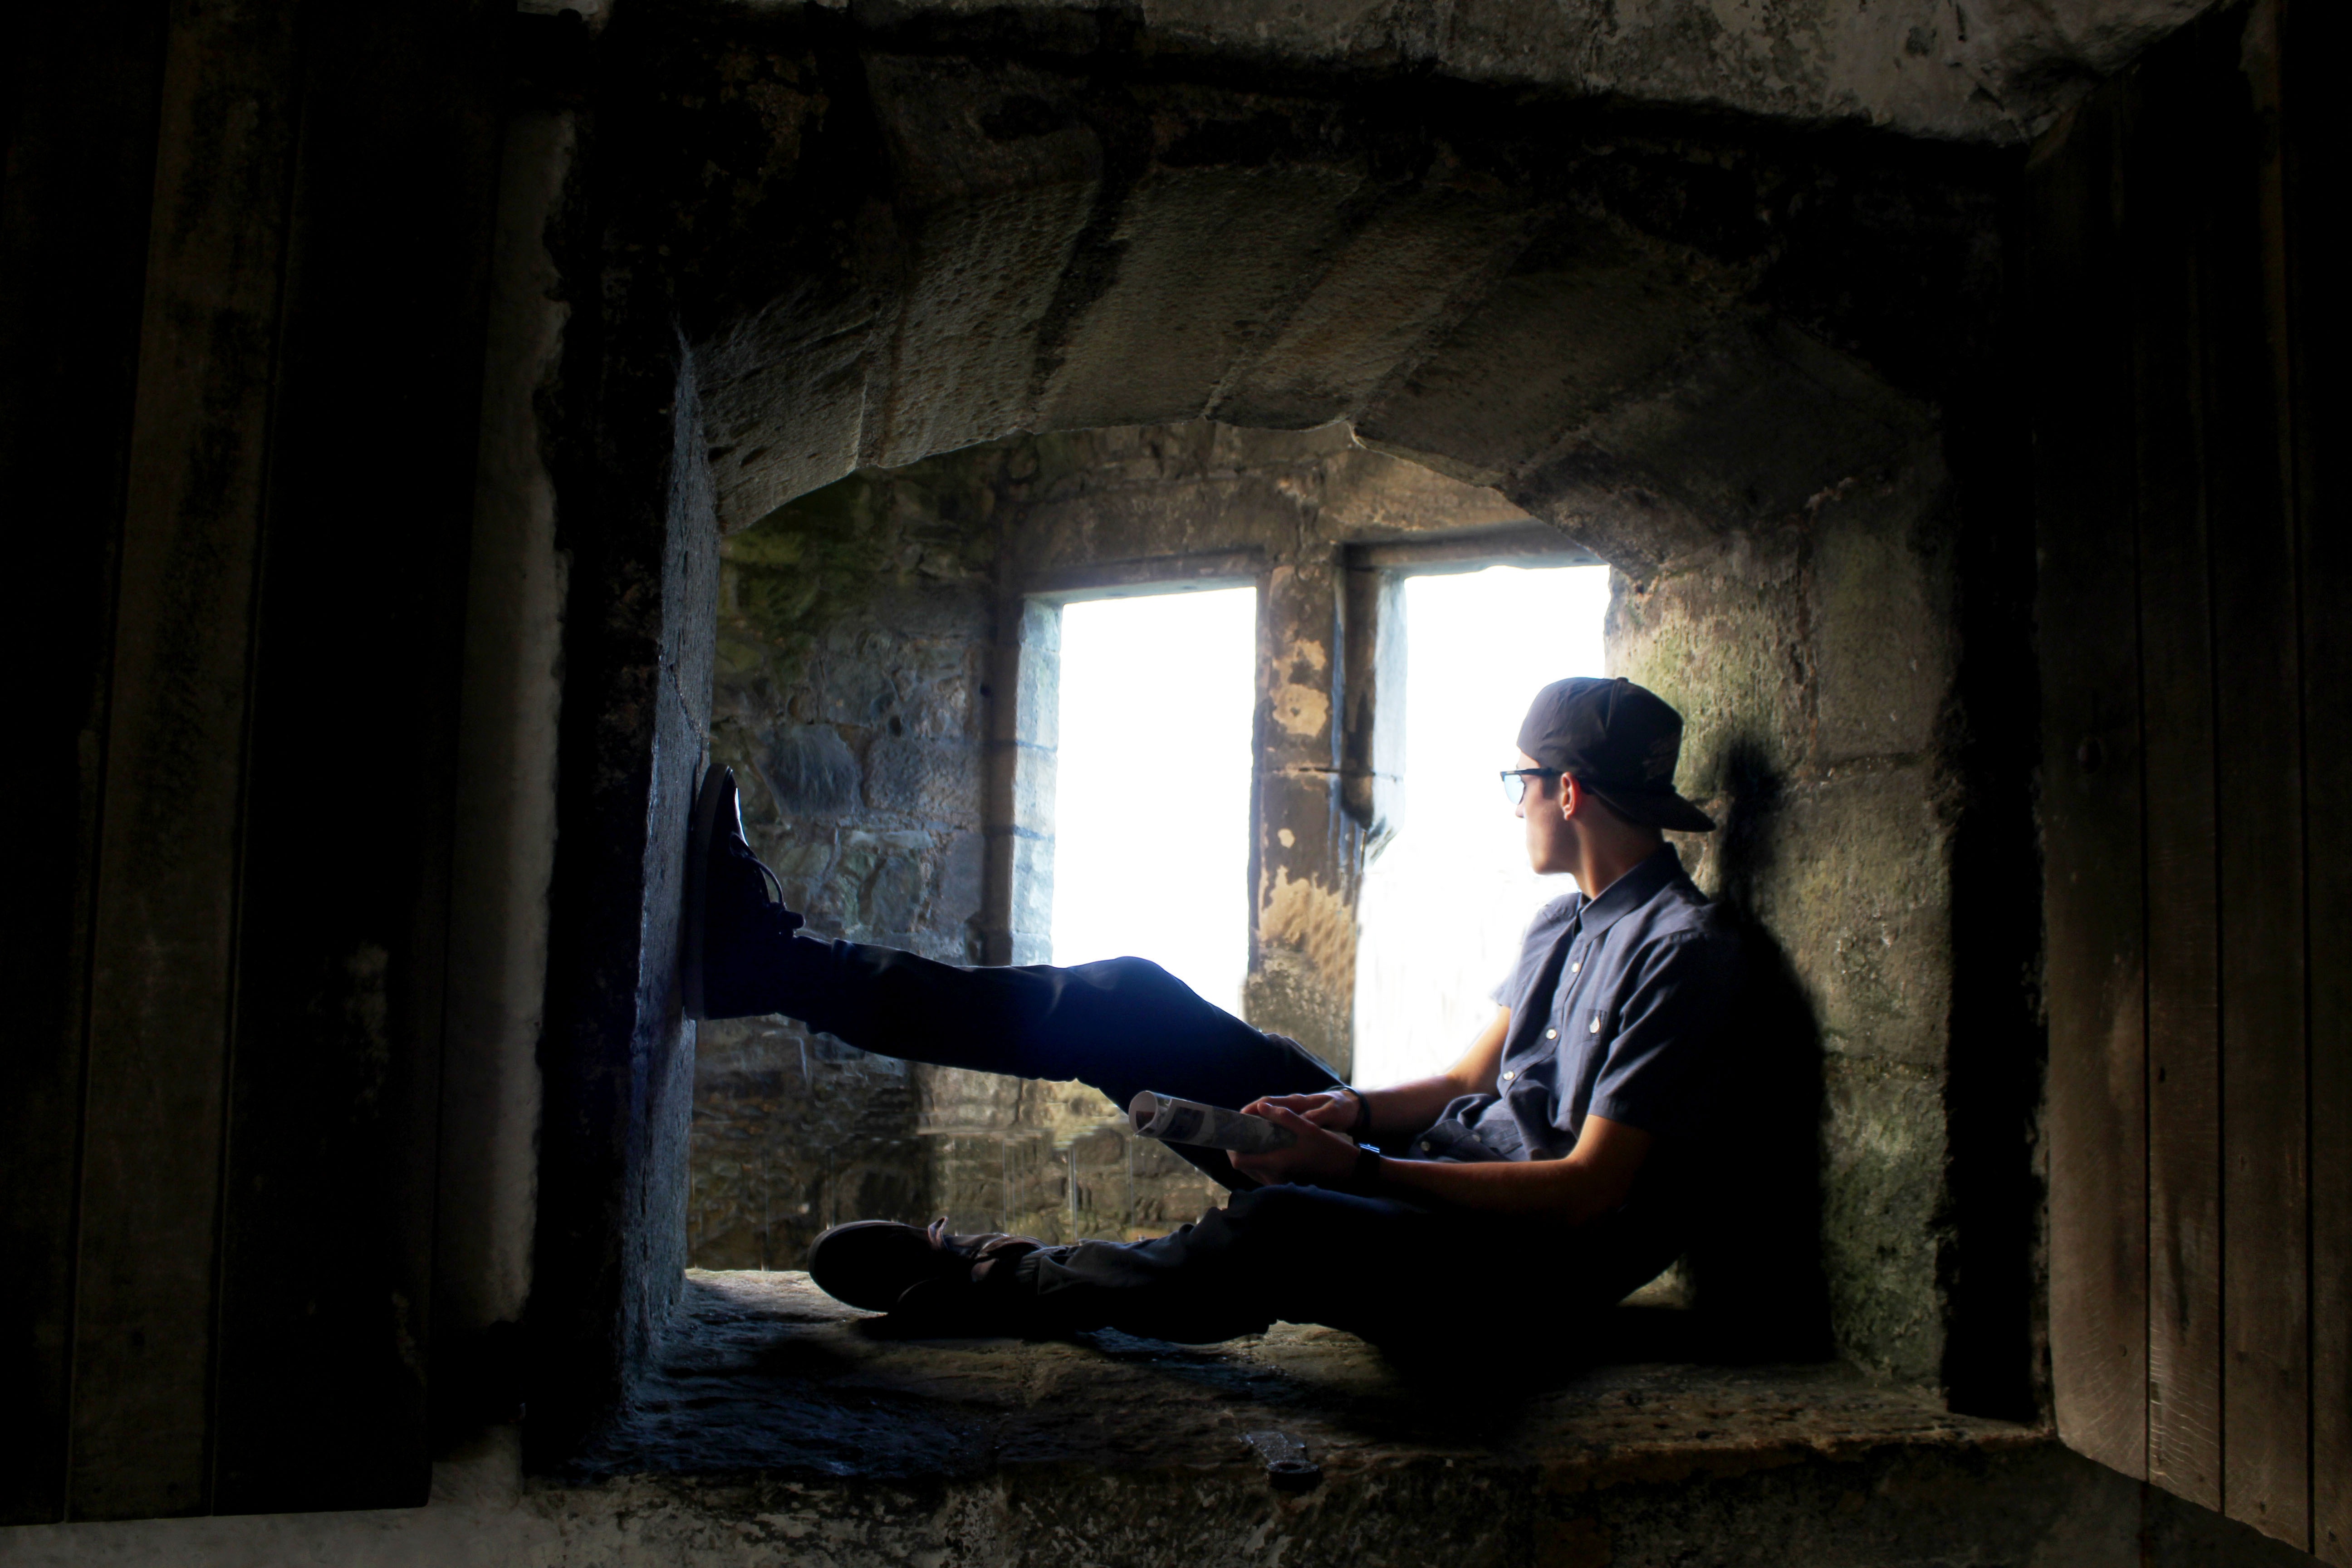
darkness, temple, photograph, image, screenshot